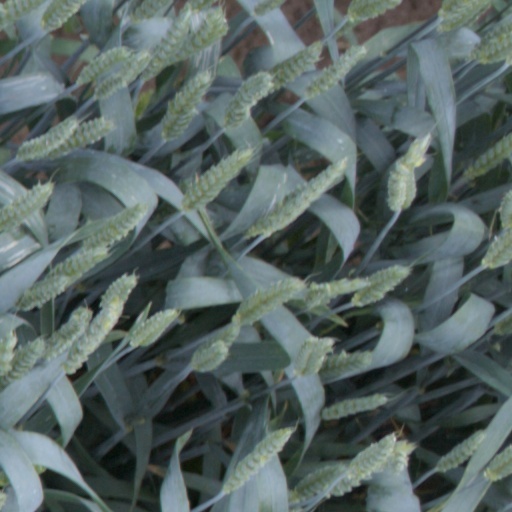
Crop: wheat